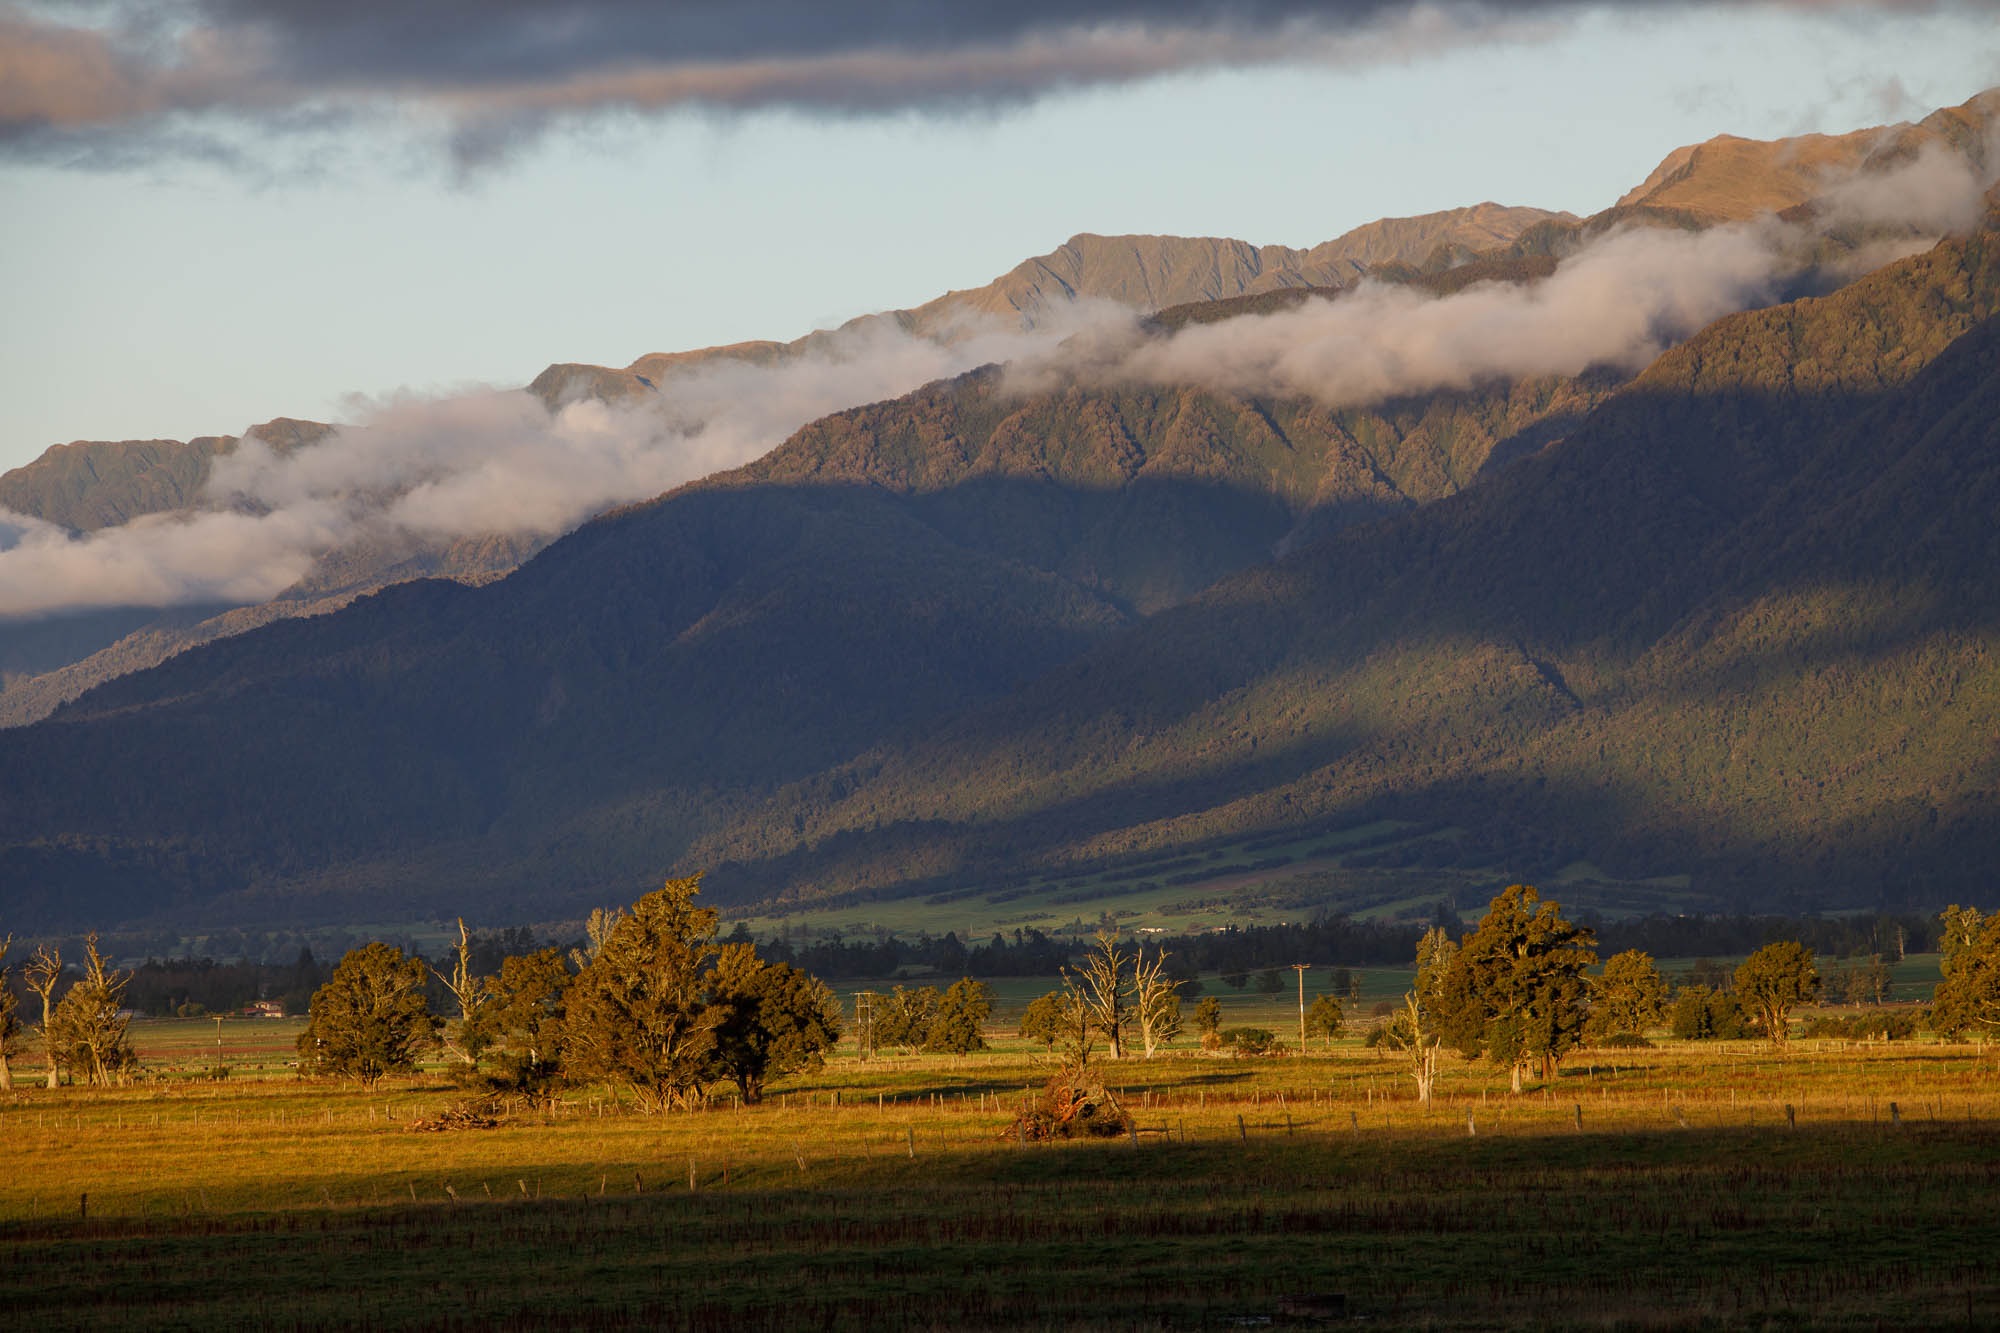
landscape, tree, nature, wilderness, mountain, cloud, sky, sunrise, sunset, mist, field, prairie, sunlight, morning, hill, dawn, valley, mountain range, travel, dusk, evening, autumn, weather, tourism, season, plain, mountains, new zealand, plateau, light and shadow, rural area, south island, geographical feature, atmospheric phenomenon, mountainous landforms, the southern alps, whataroa